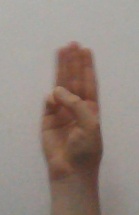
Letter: thaa